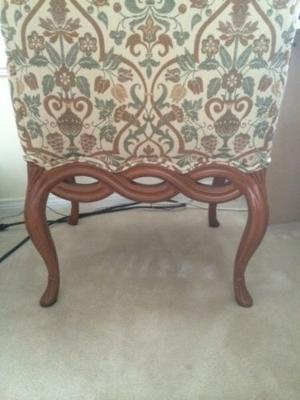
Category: chair